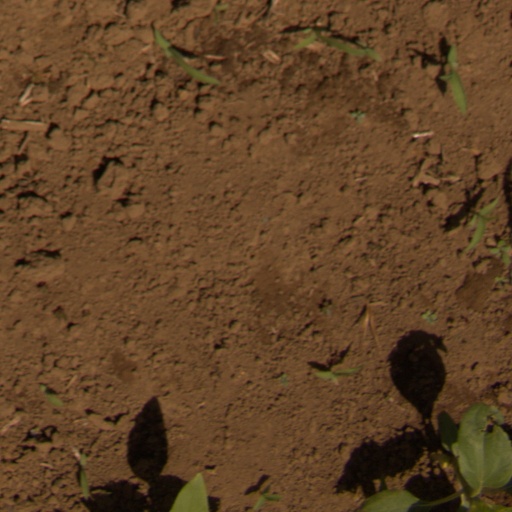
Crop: Jerusalem artichoke